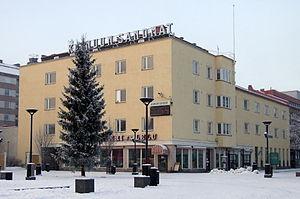
Kainuun Sanomat est un journal indépendant paraissant à Kajaani. Il est distribué dans le Kainuu et dans l'est de la province d'Oulu.